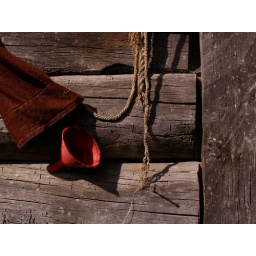
a wooden house of a serbian farmer, around 1000 meters high in the mountins